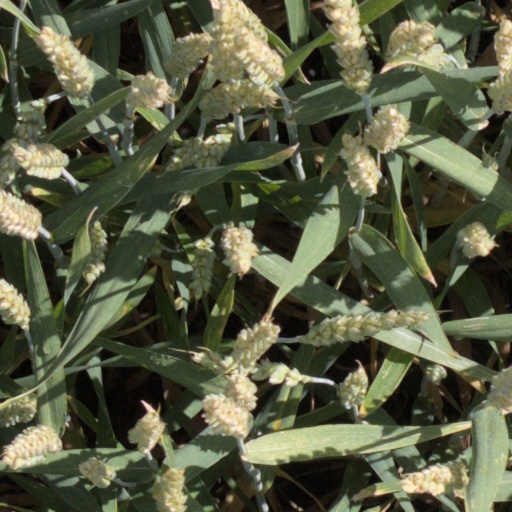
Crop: wheat